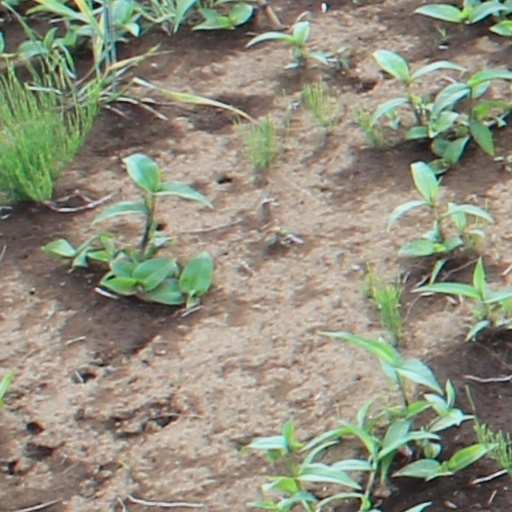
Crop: wheat